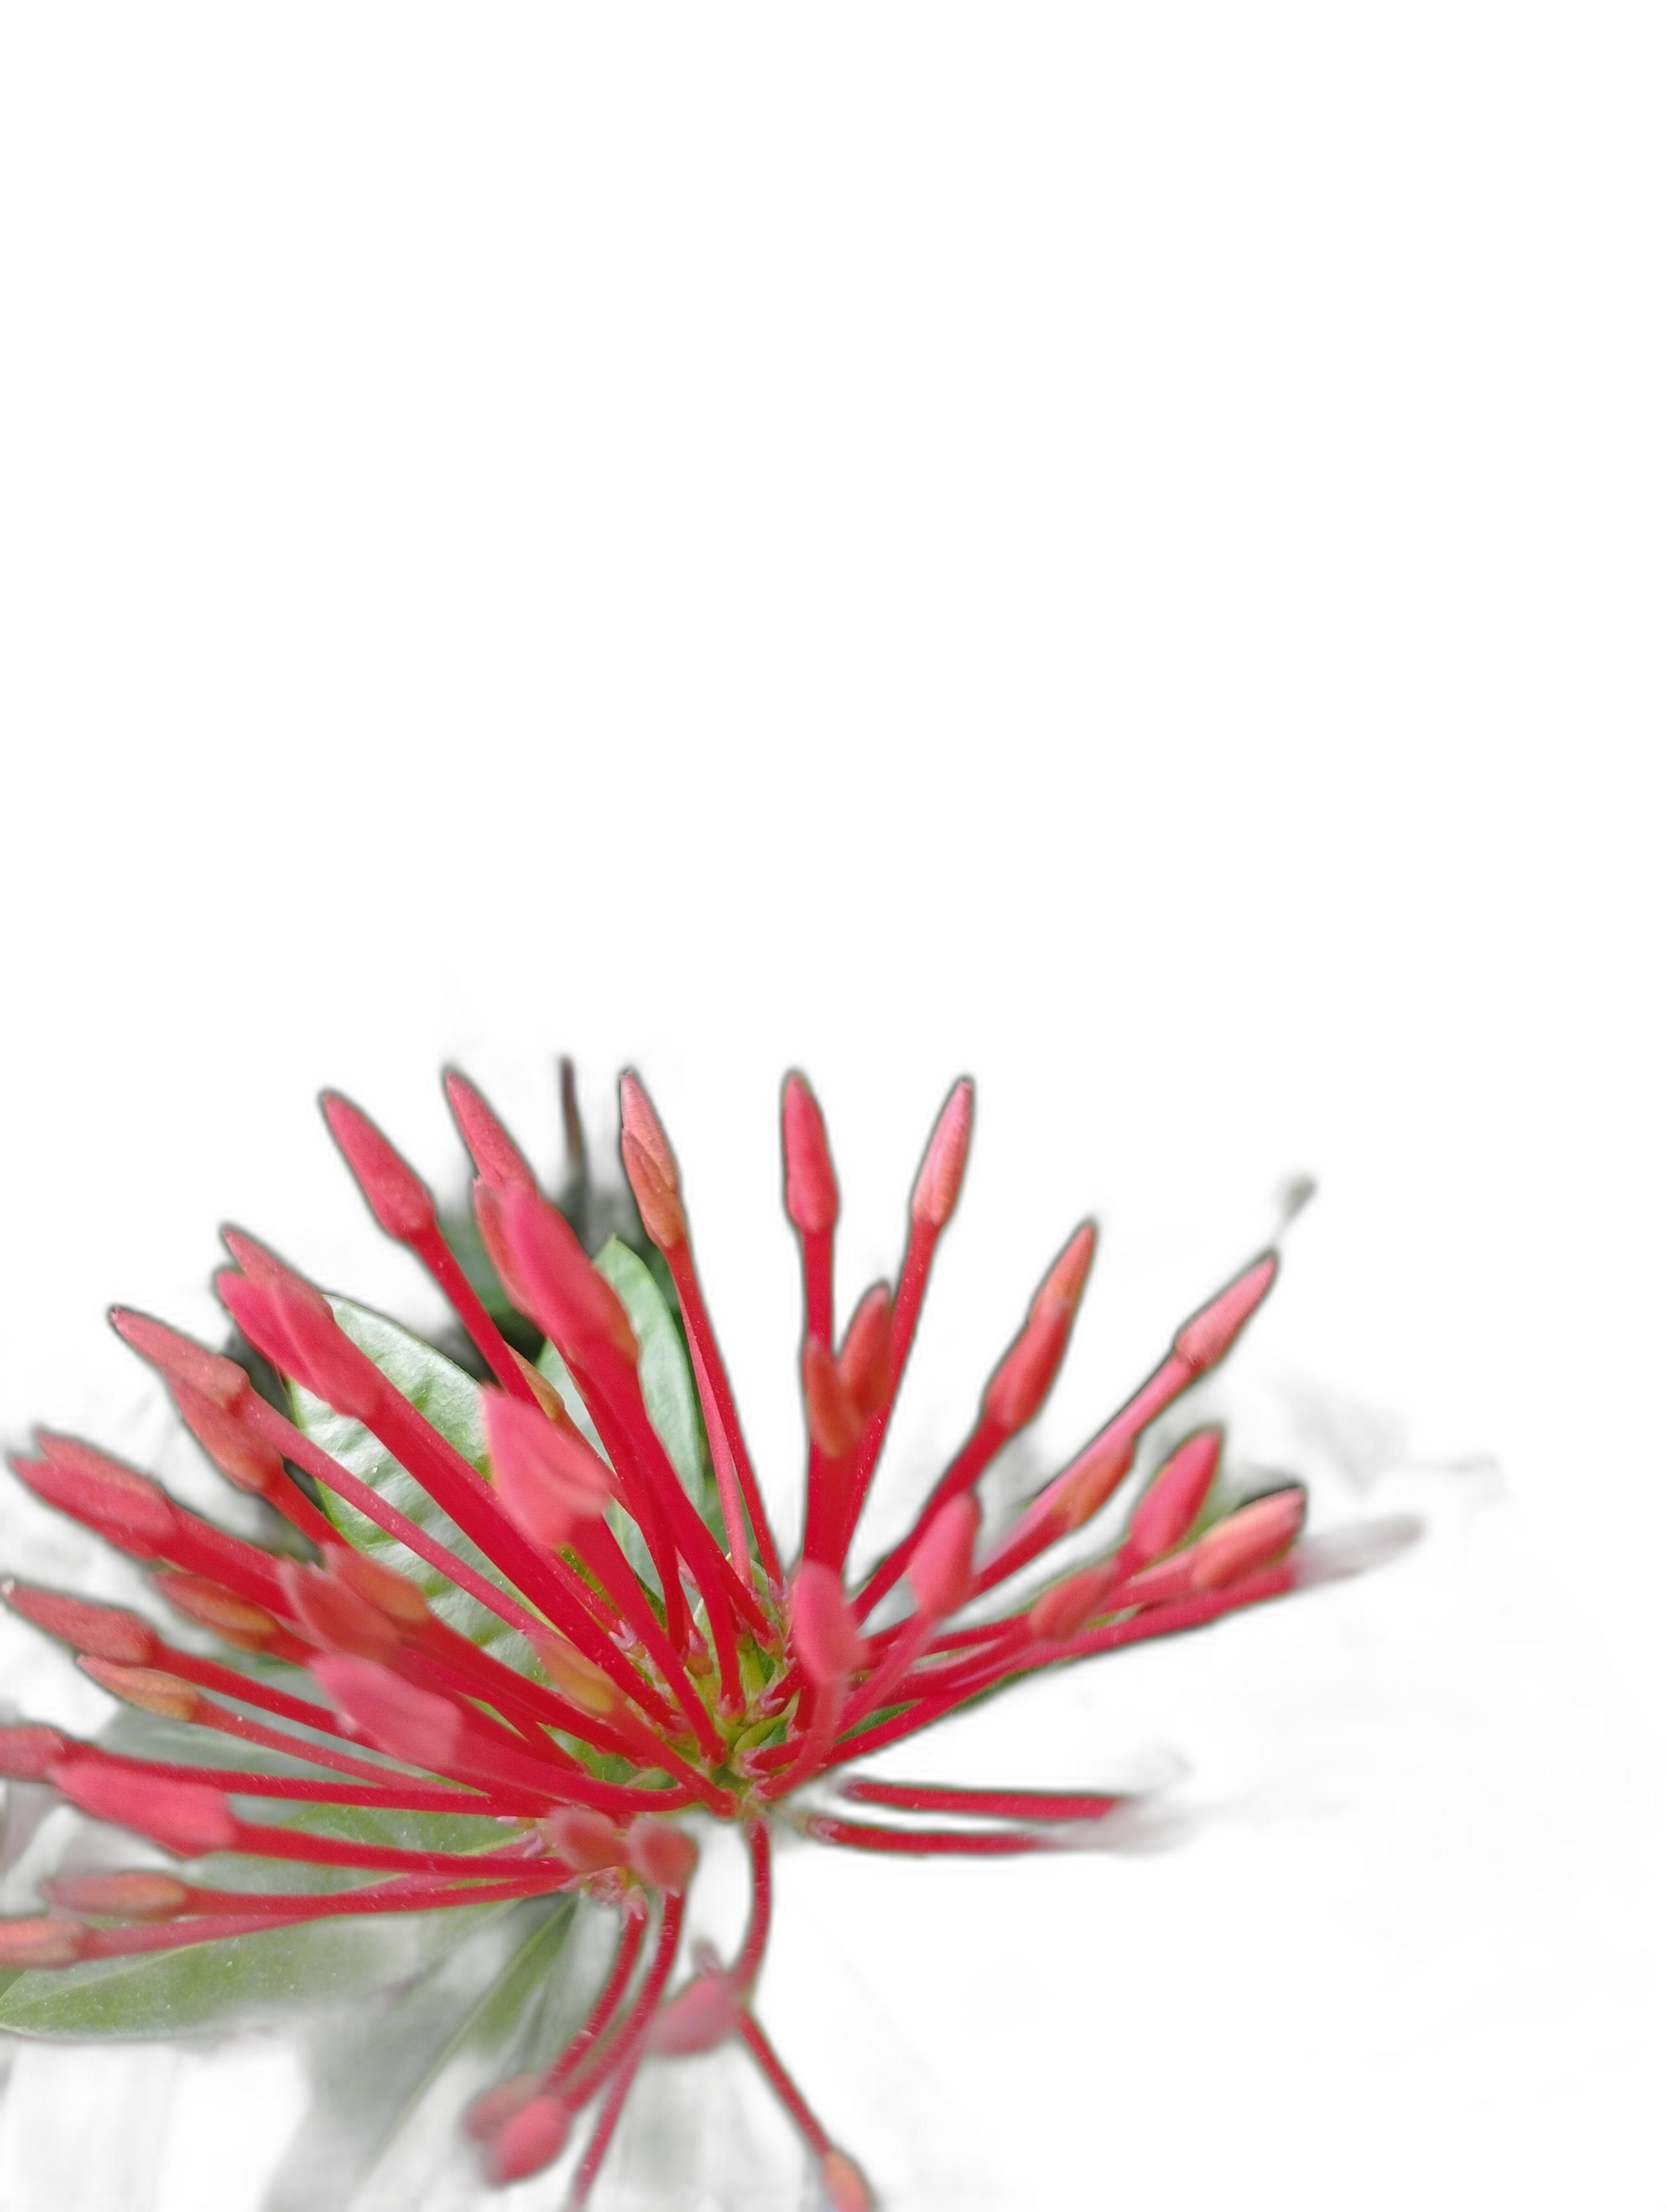
Label: Jungle geranium